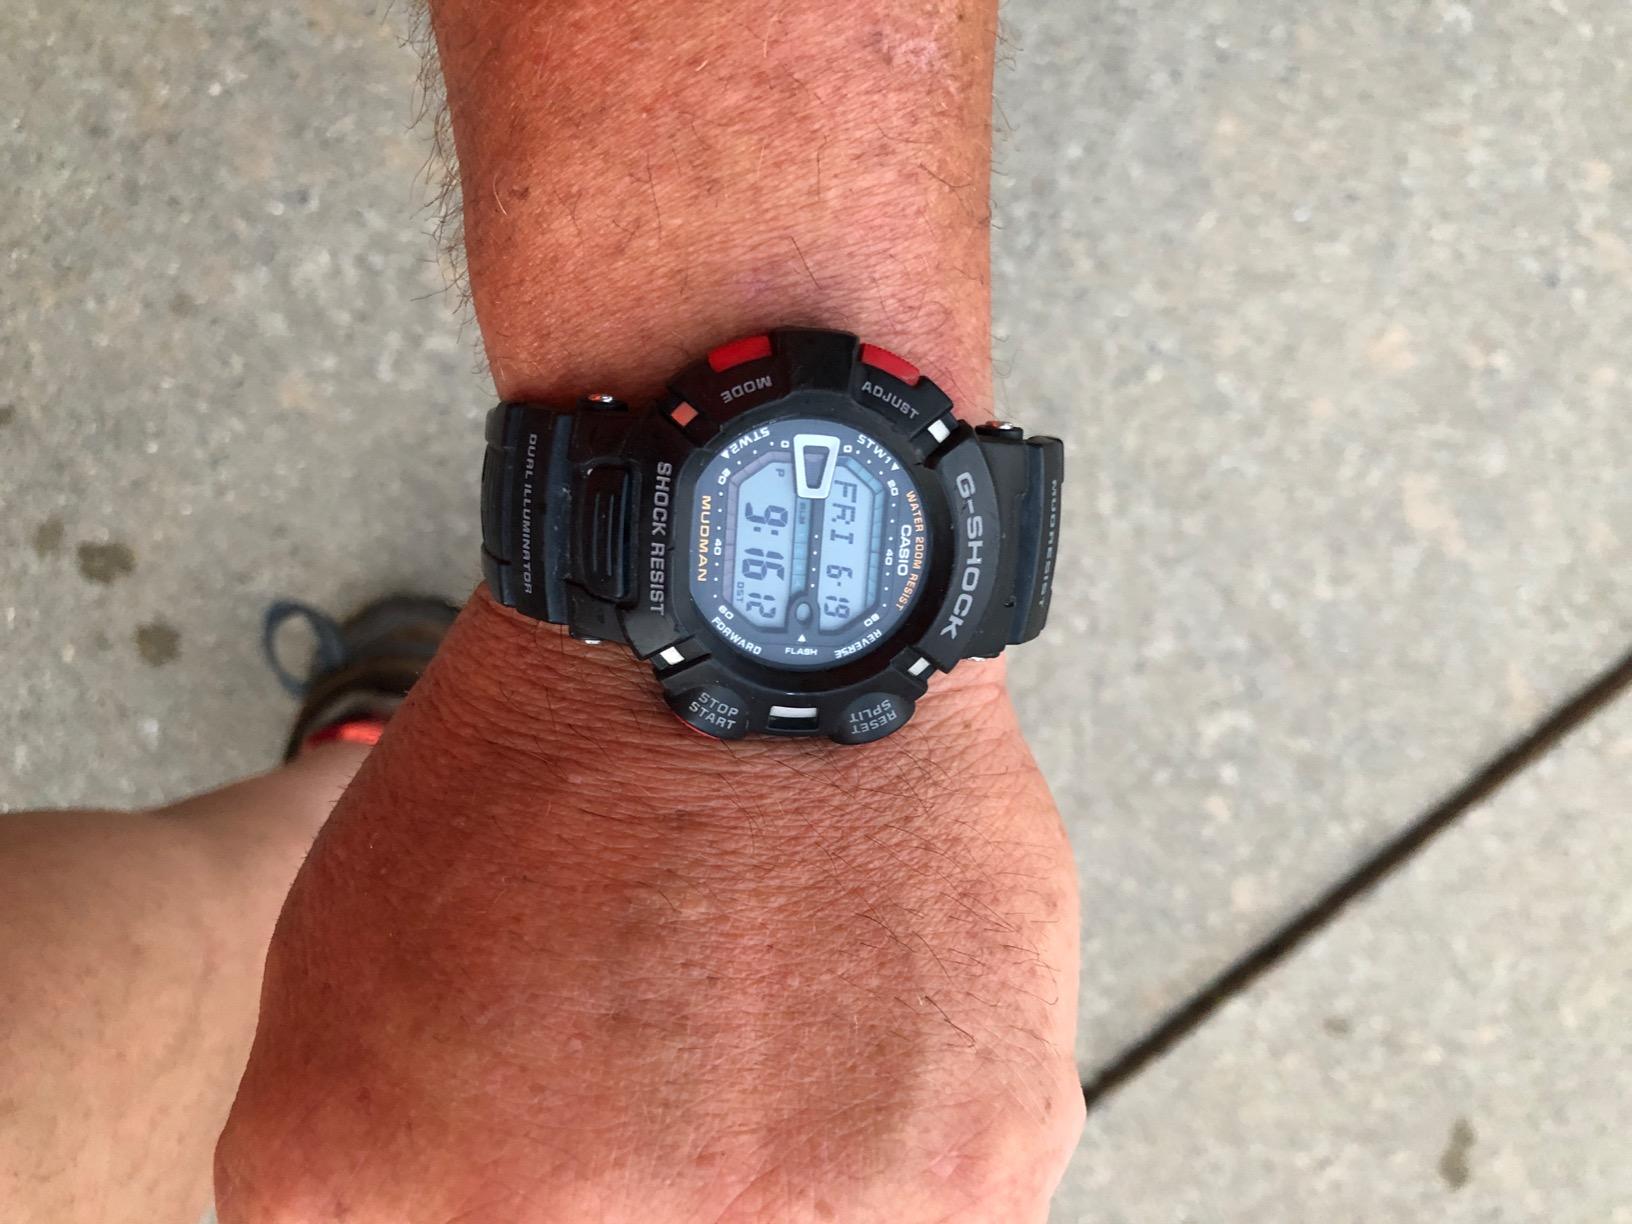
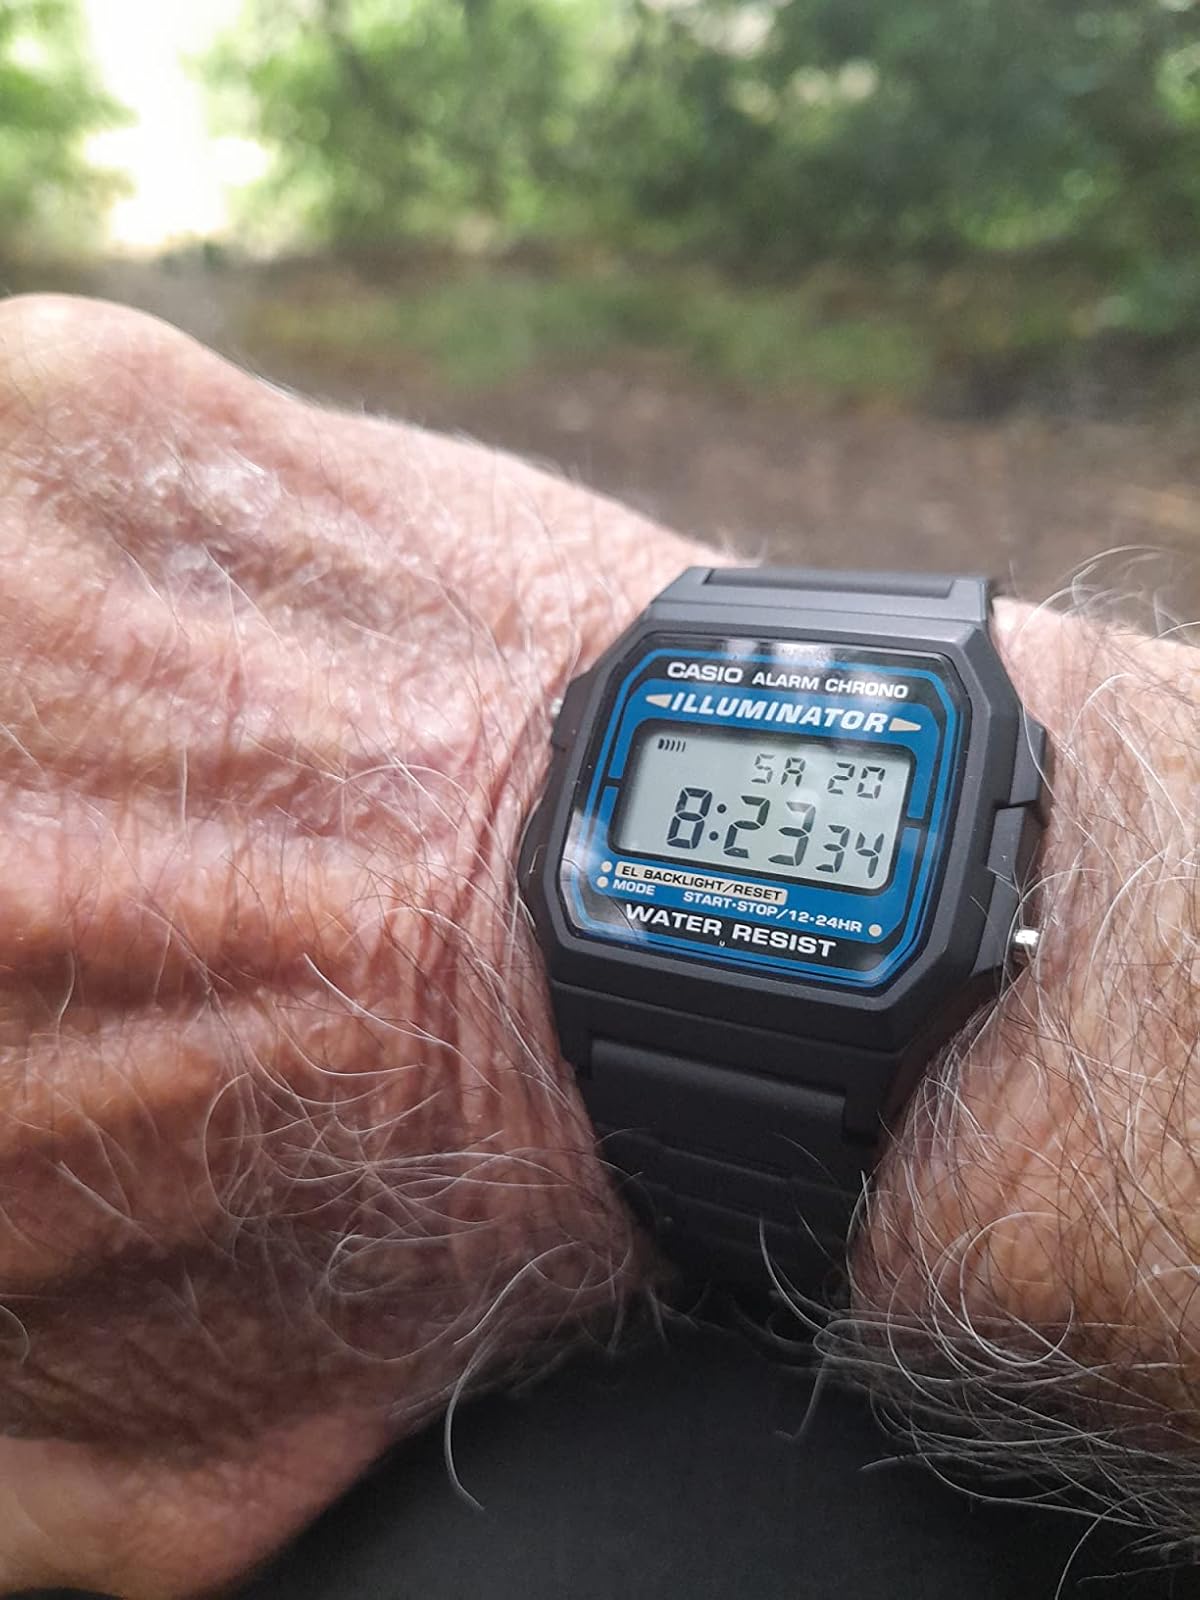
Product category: accessories_watch
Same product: no